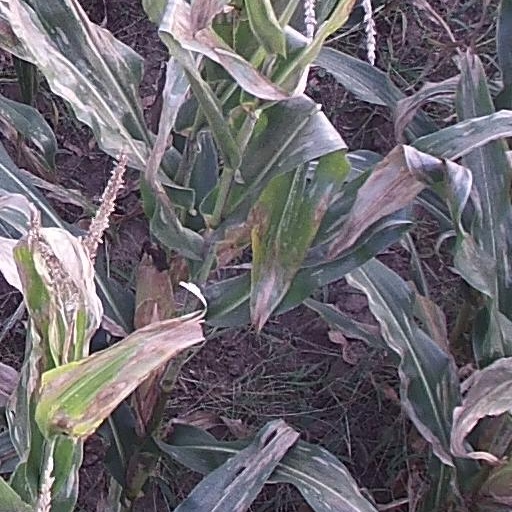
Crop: maize; corn